Basingstoke Canal

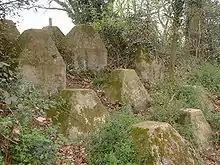
Dragons teeth at Crookham Wharf on the Basingstoke Canal

A notable feature of the canal is the large number of concrete bunkers known as pillboxes still visible along its length; these were built during World War II as part of the GHQ Line to defend against an expected German invasion.